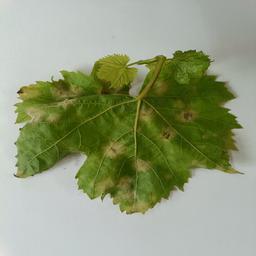
Label: Downy Mildew